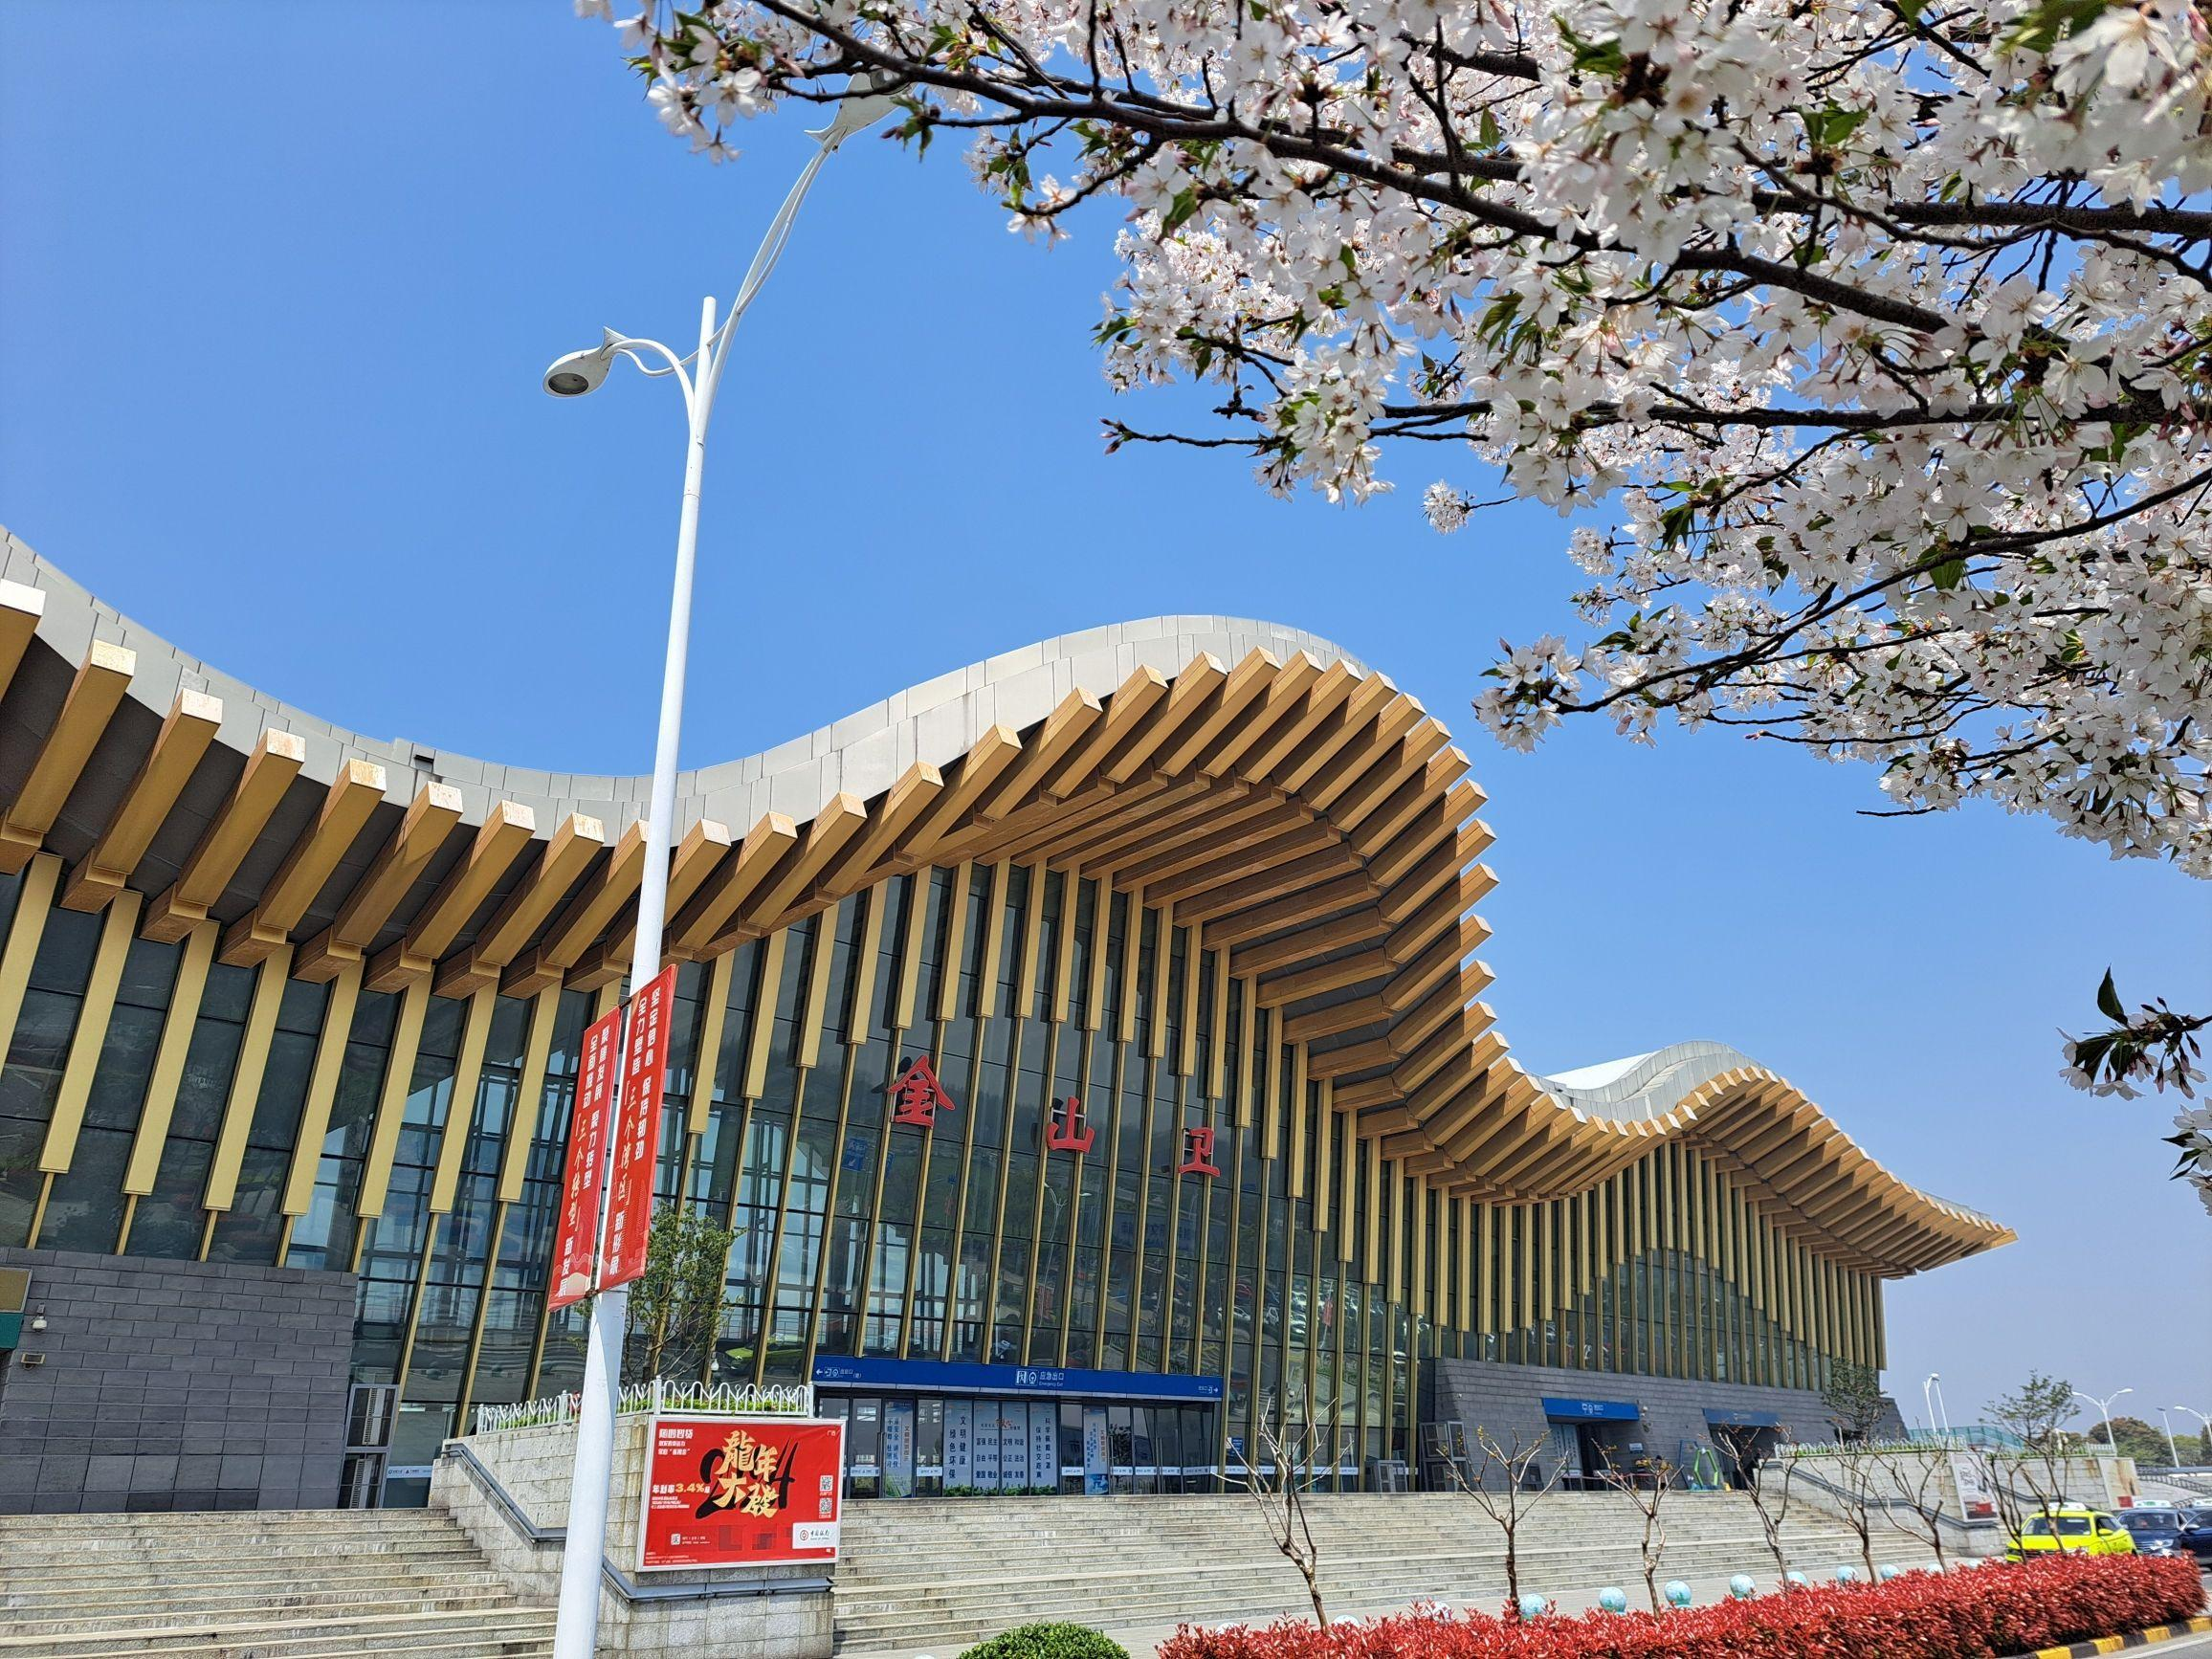
地标名称：金山卫站
所在城市：上海市·金山区